Pterosaur

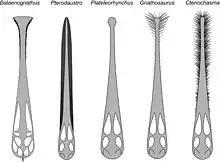
Diagram showing specialized skulls and teeth of various ctenochasmatid pterosaurs

Compared to the other vertebrate flying groups, the birds and bats, pterosaur skulls were typically quite large. Most pterosaur skulls had elongated jaws. Their skull bones tend to be fused in adult individuals. Early pterosaurs often had heterodont teeth, varying in build, and some still had teeth in the palate. In later groups the teeth mostly became conical. Front teeth were often longer, forming a "prey grab" in transversely expanded jaw tips, but size and position were very variable among species. With the derived Pterodactyloidea, the skulls became even more elongated, sometimes surpassing the combined neck and torso in length. This was caused by a stretching and fusion of the front snout bone, the premaxilla, with the upper jawbone, the maxilla. Unlike most archosaurs, the nasal and antorbital openings of pterodactyloid pterosaurs merged into a single large opening, called the "nasoantorbital fenestra". This feature likely evolved to lighten the skull for flight. In contrast, the bones behind the eye socket contracted and rotated, strongly inclining the rear skull and bringing the jaw joint forward. The braincase was relatively large for reptiles.